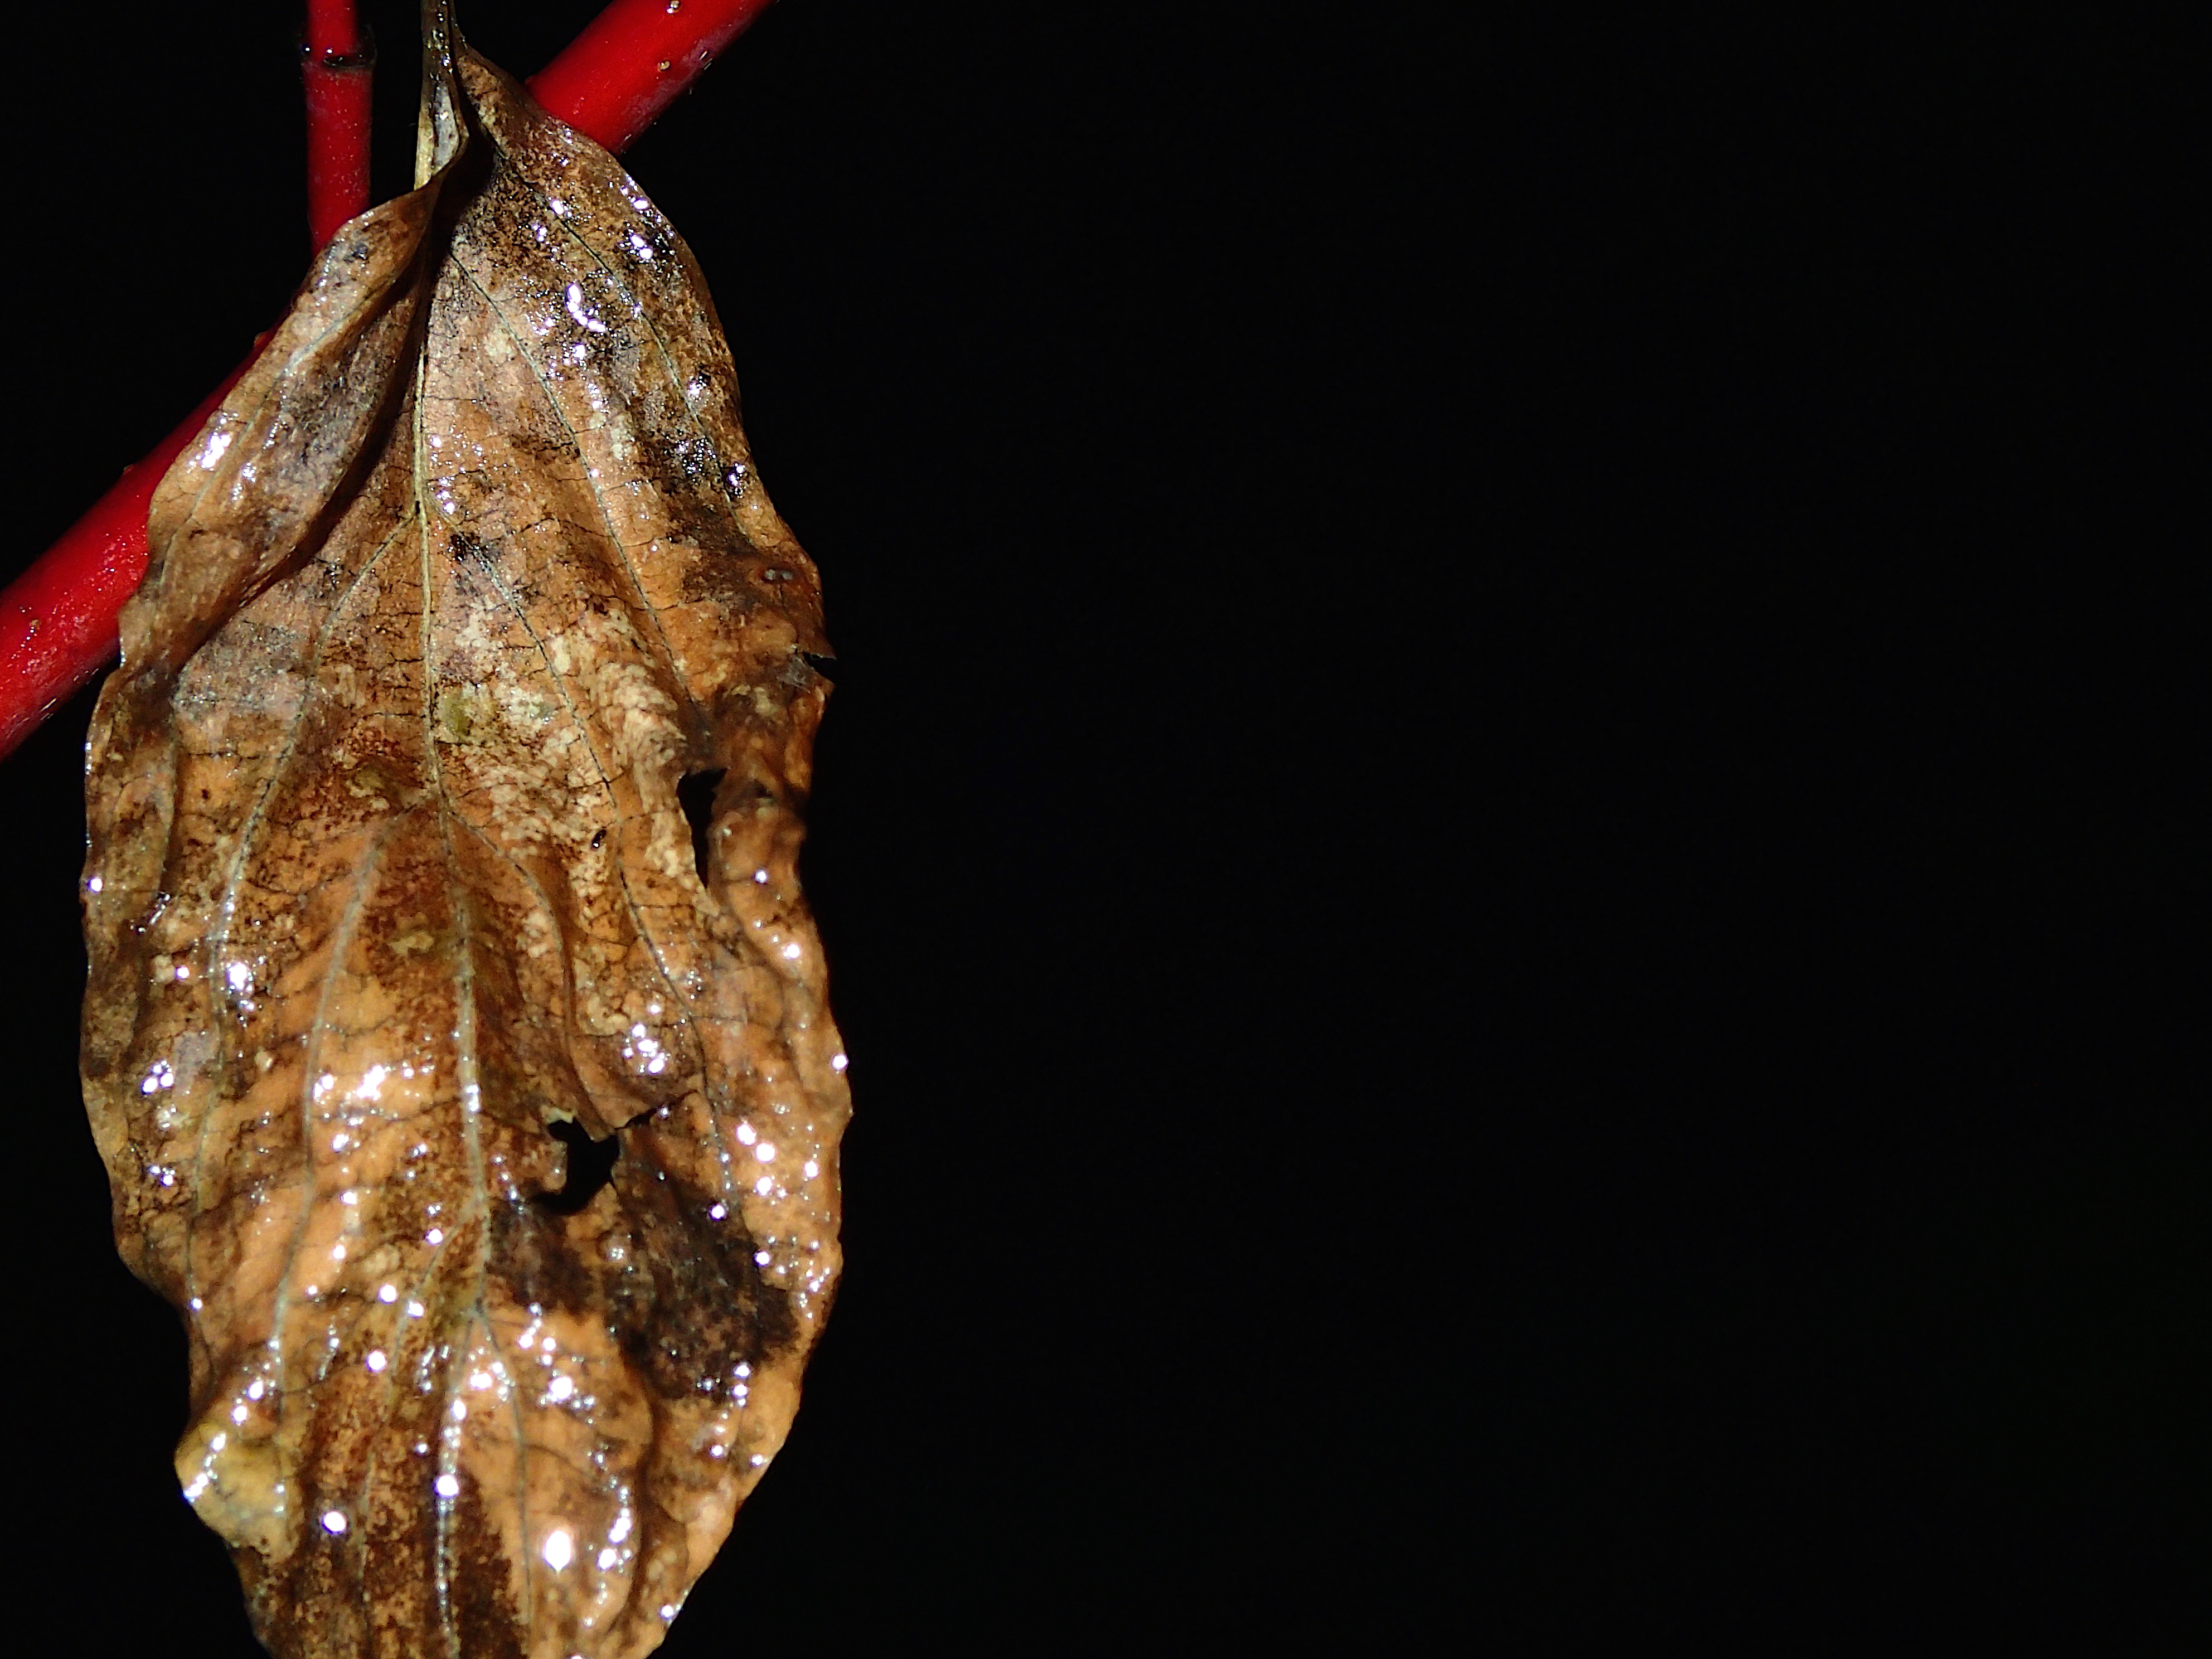
leaf, insect, invertebrate, macro photography